The Errand of Angels

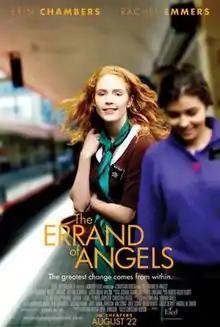
Theatrical release poster

The Errand of Angels is a 2008 American LDS cinema drama film directed and produced by Christian Vuissa, who also wrote the screenplay. Starring Erin Chambers, Rachel Emmers and Bettina Schwarz, the film is based on the experiences of Heidi Johnson while working as a missionary in Austria for the Church of Jesus Christ of Latter-day Saints.